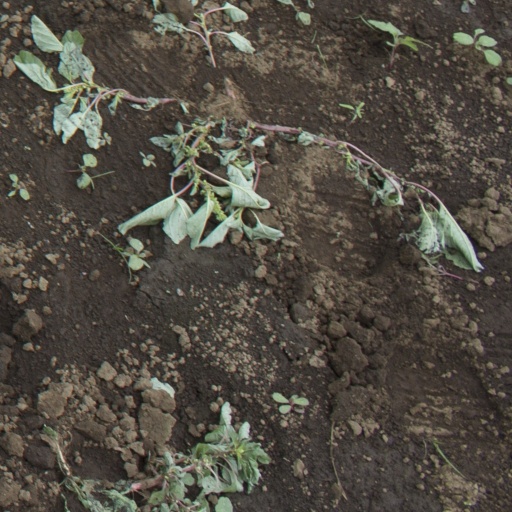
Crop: soybean